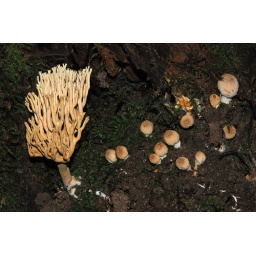
coral fungus and mini puff balls in morton forest near oswestry